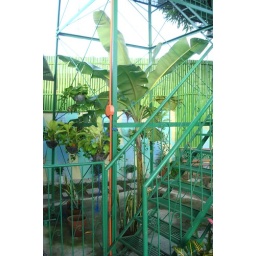
banana in center of tower base